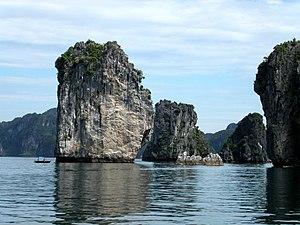
La Baie de Hạ Long, au Viêt Nam.
La baie d'Ha Long, baie d'Halong ou baie d'Along est une vaste baie naturelle d'eau marine de plus de 43 000 hectares située entre Hạ Long et le parc national de Cat Ba de l’île de Cat Ba, dans le golfe du Tonkin de la mer de Chine méridionale, de la province de Quảng Ninh au nord du Vietnam, à la frontière chinoise du Dongnan Qiuling, à 170 km à l'est de la capitale Hanoï. Ses 120 km de côte littorale, son panorama marin naturel préservé spectaculaire et exceptionnel de 1 969 îles karstiques calcaires immergées, et la richesse biologique de son écosystème tropical lui valent d'être inscrite sur la liste du Patrimoine mondial de l'UNESCO depuis le 17 décembre 1994. Ce site du club des plus belles baies du monde, élu en 2011 une des sept nouvelles merveilles de la nature, est une des plus importantes destinations de tourisme au Vietnam et de tourisme du monde avec 2,5 millions de visiteurs annuels en 2015.